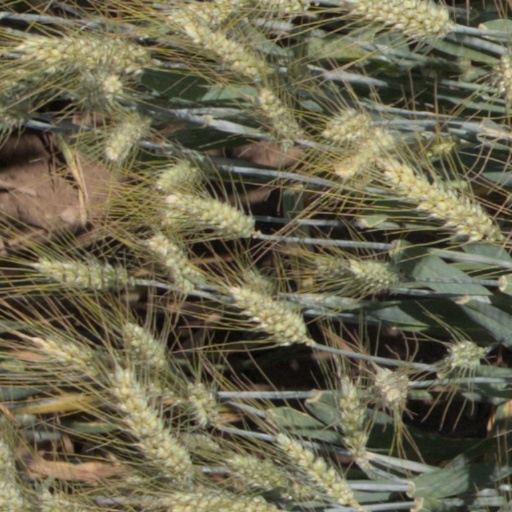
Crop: wheat